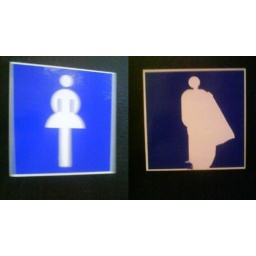
the male sign had been ripped in a 'phantom of the opera'ish' way